Ted Baker (footballer)

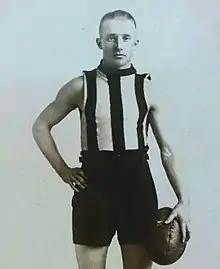
baker during his Collingwood career

Edward Richard Baker (21 January 1901 – 22 July 1986) was an Australian rules footballer who played with four clubs in the Victorian Football League (VFL), mainly for Geelong and Collingwood.